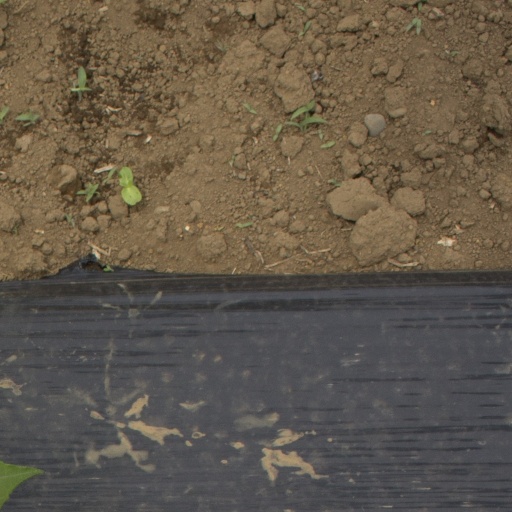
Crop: Jerusalem artichoke